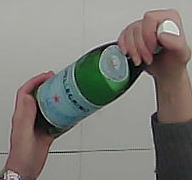
Product: sanpellegrino_water